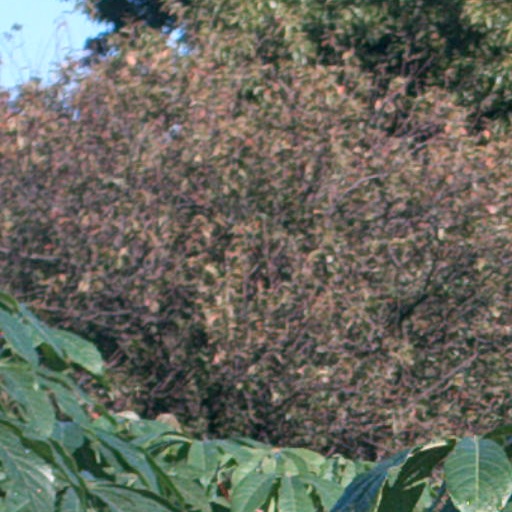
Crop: cassava